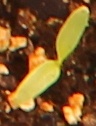
Label: Sugar beet